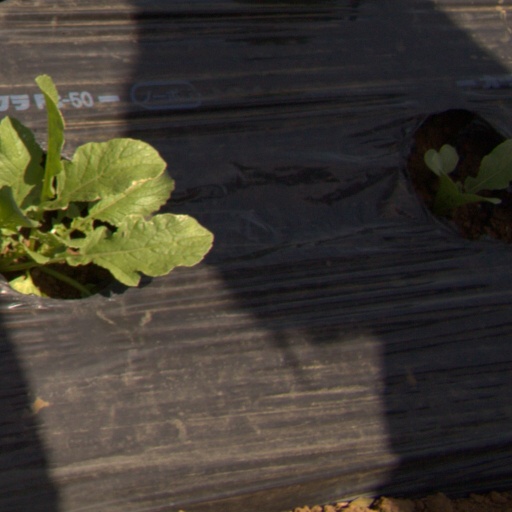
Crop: Jerusalem artichoke